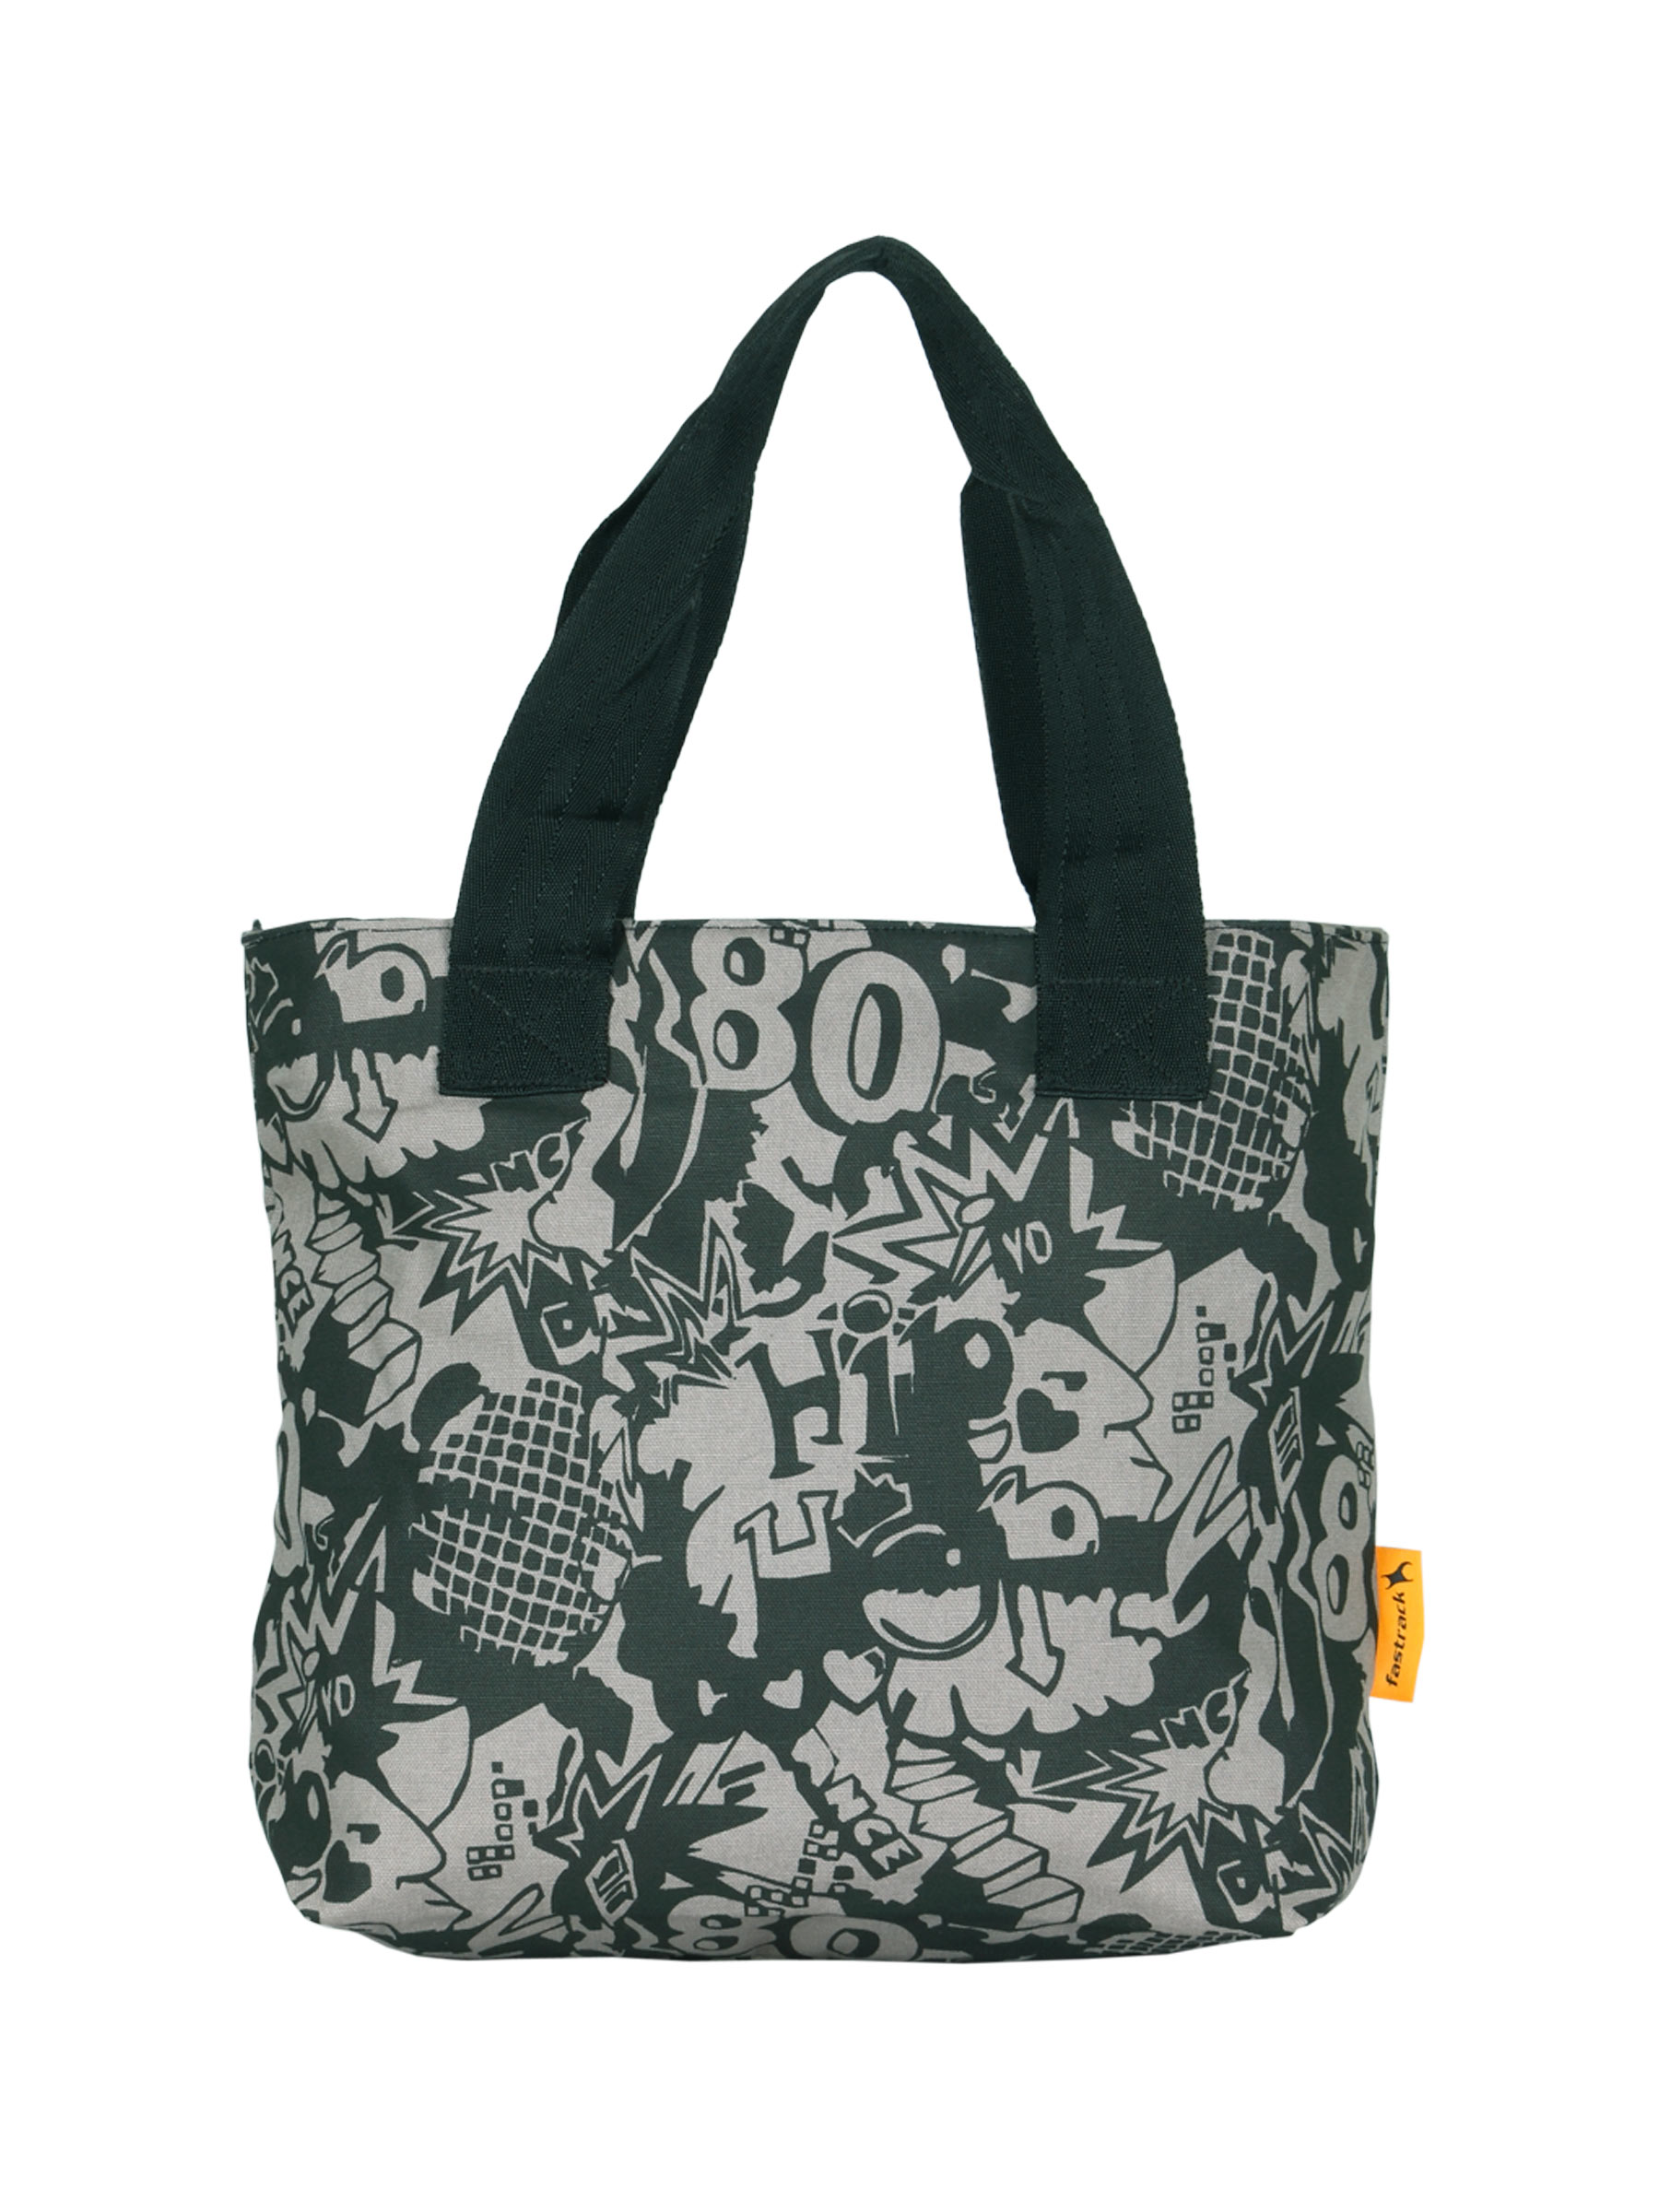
Fastrack Women Grey Printed Handbag
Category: Accessories / Bags / Handbags
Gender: Women
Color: Grey
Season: Winter 2016
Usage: Casual